Max Rules

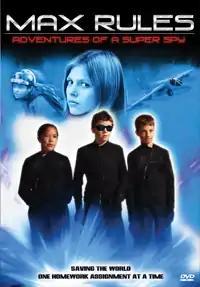

Max Rules is a 2004 kids' action-adventure feature film written and directed by Robert Burke.